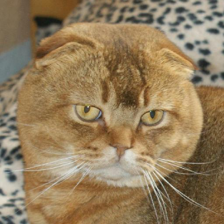
Label: animals